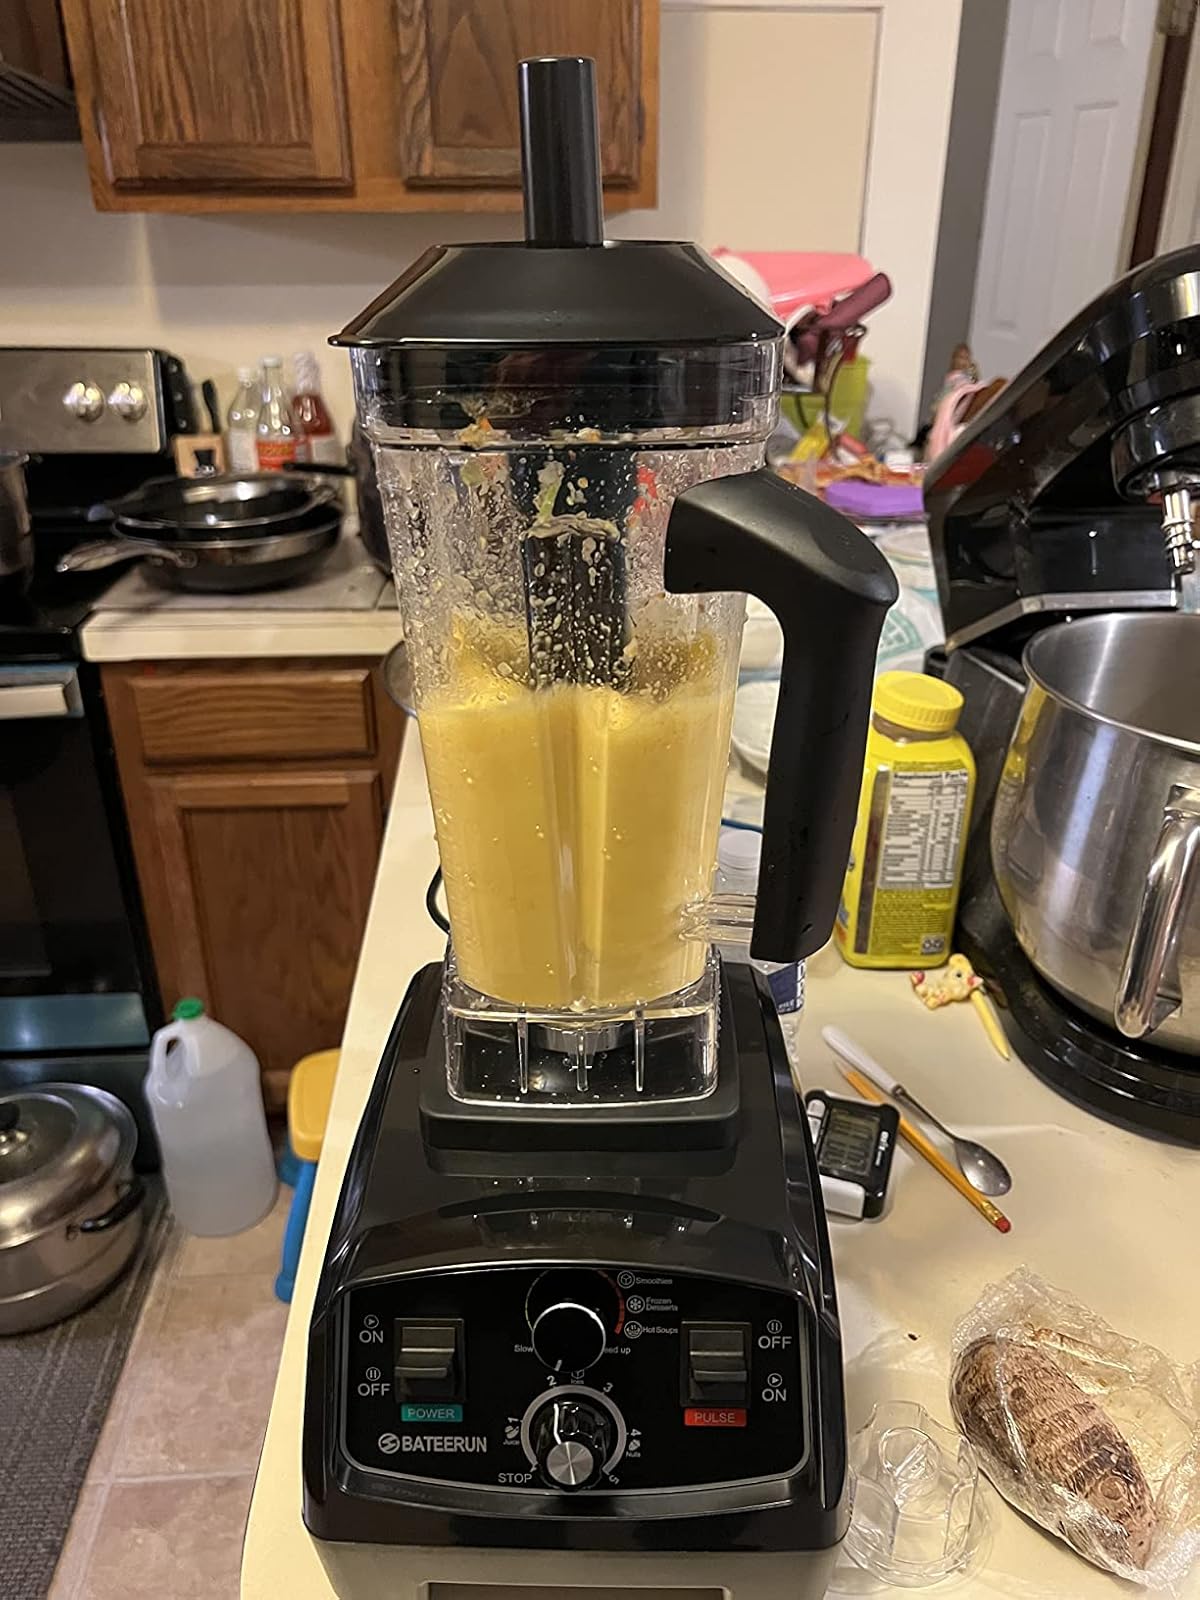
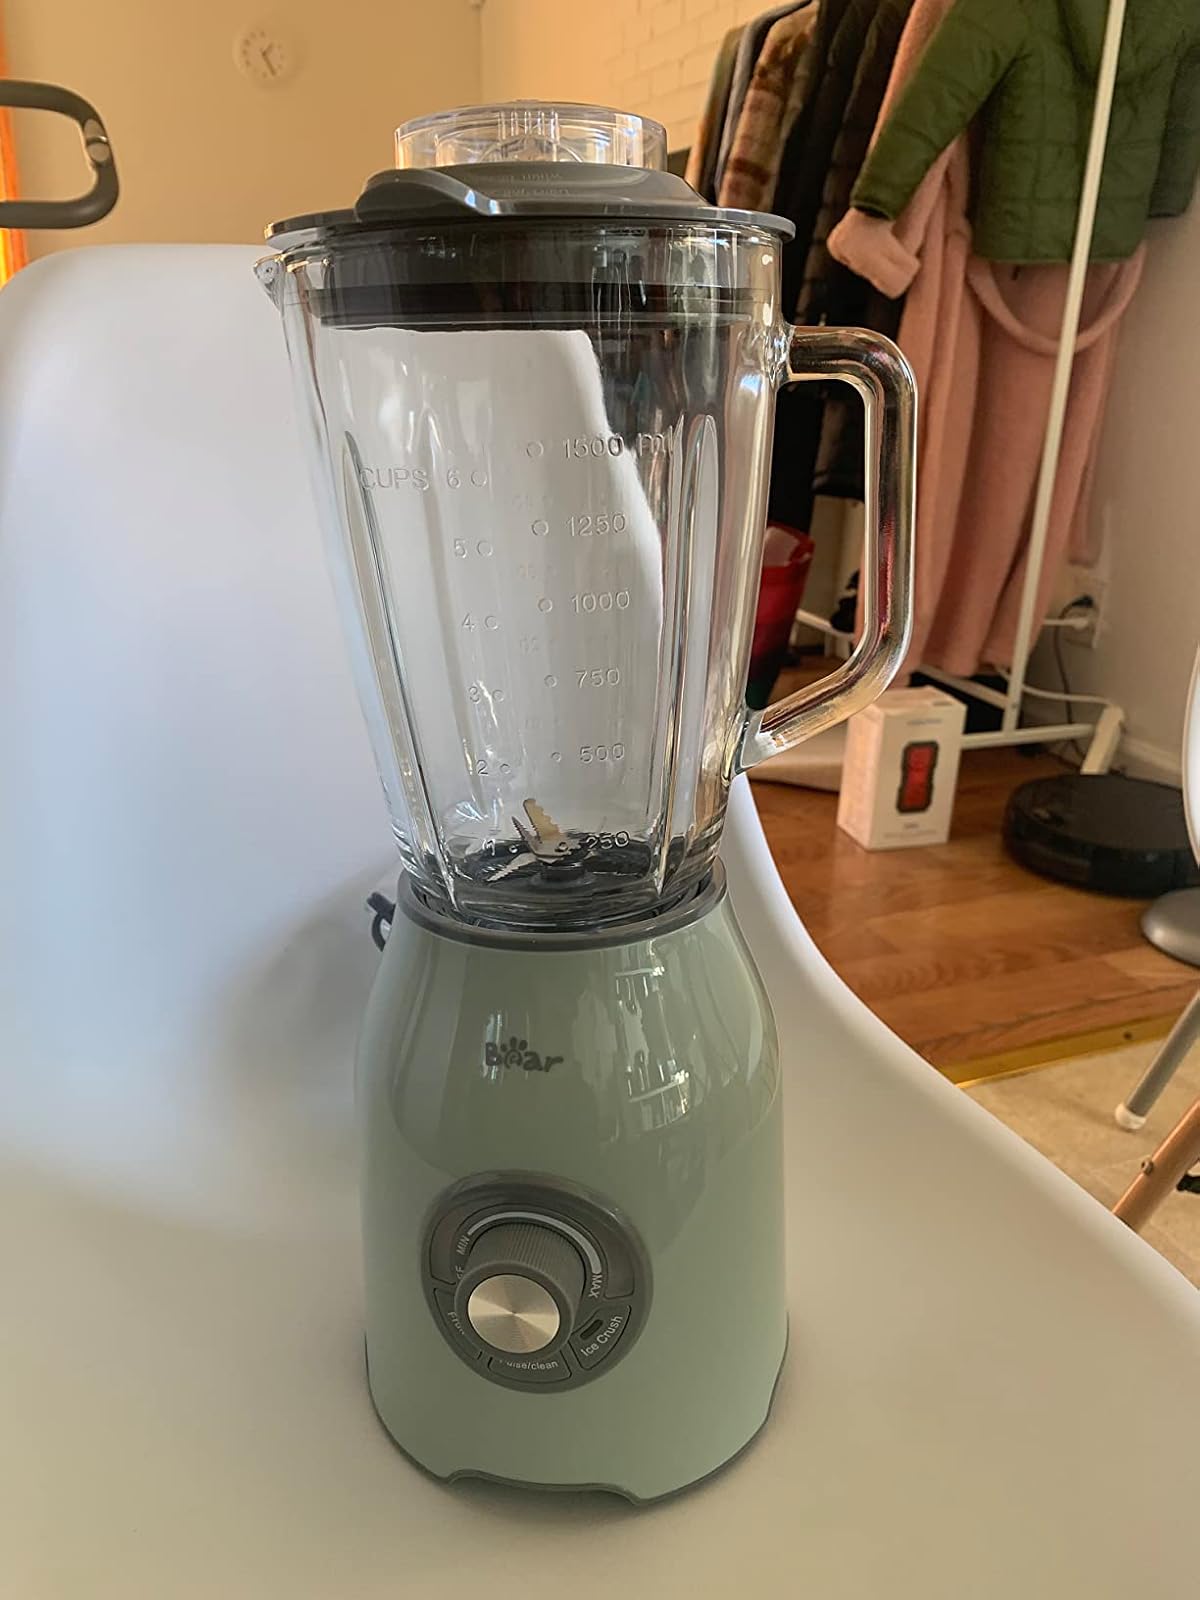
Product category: items_blender
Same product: no